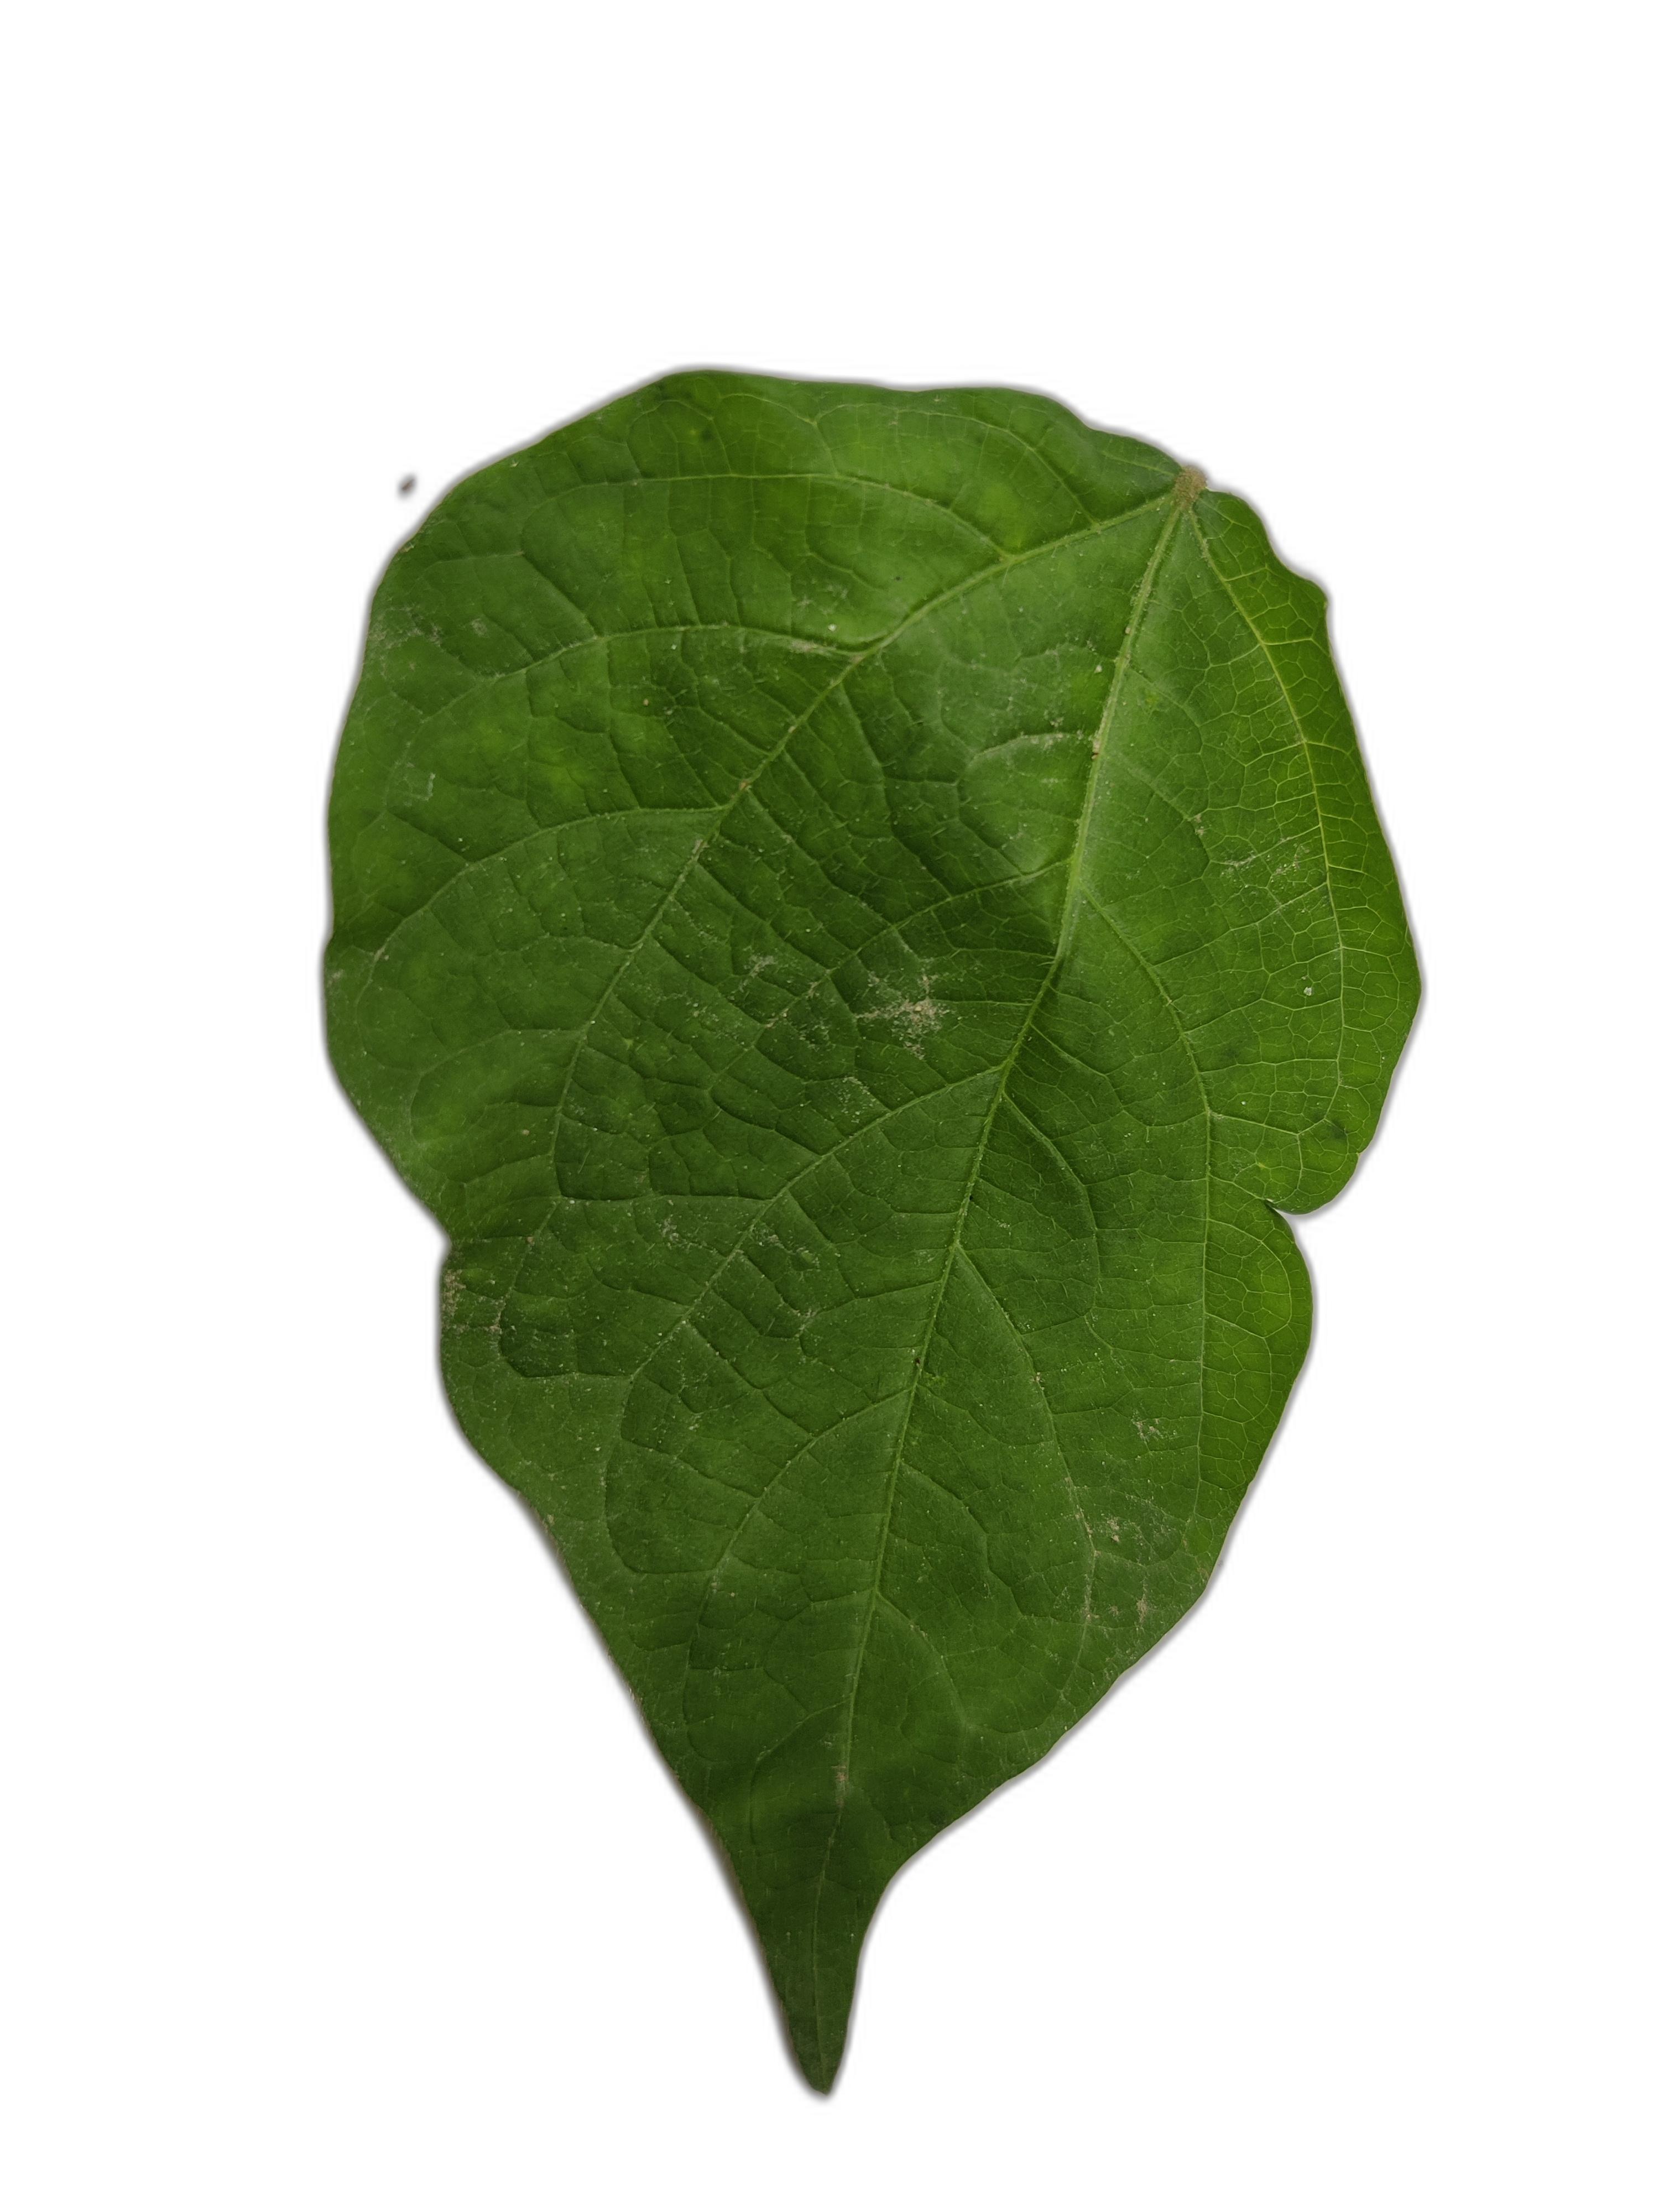
Label: Healthy